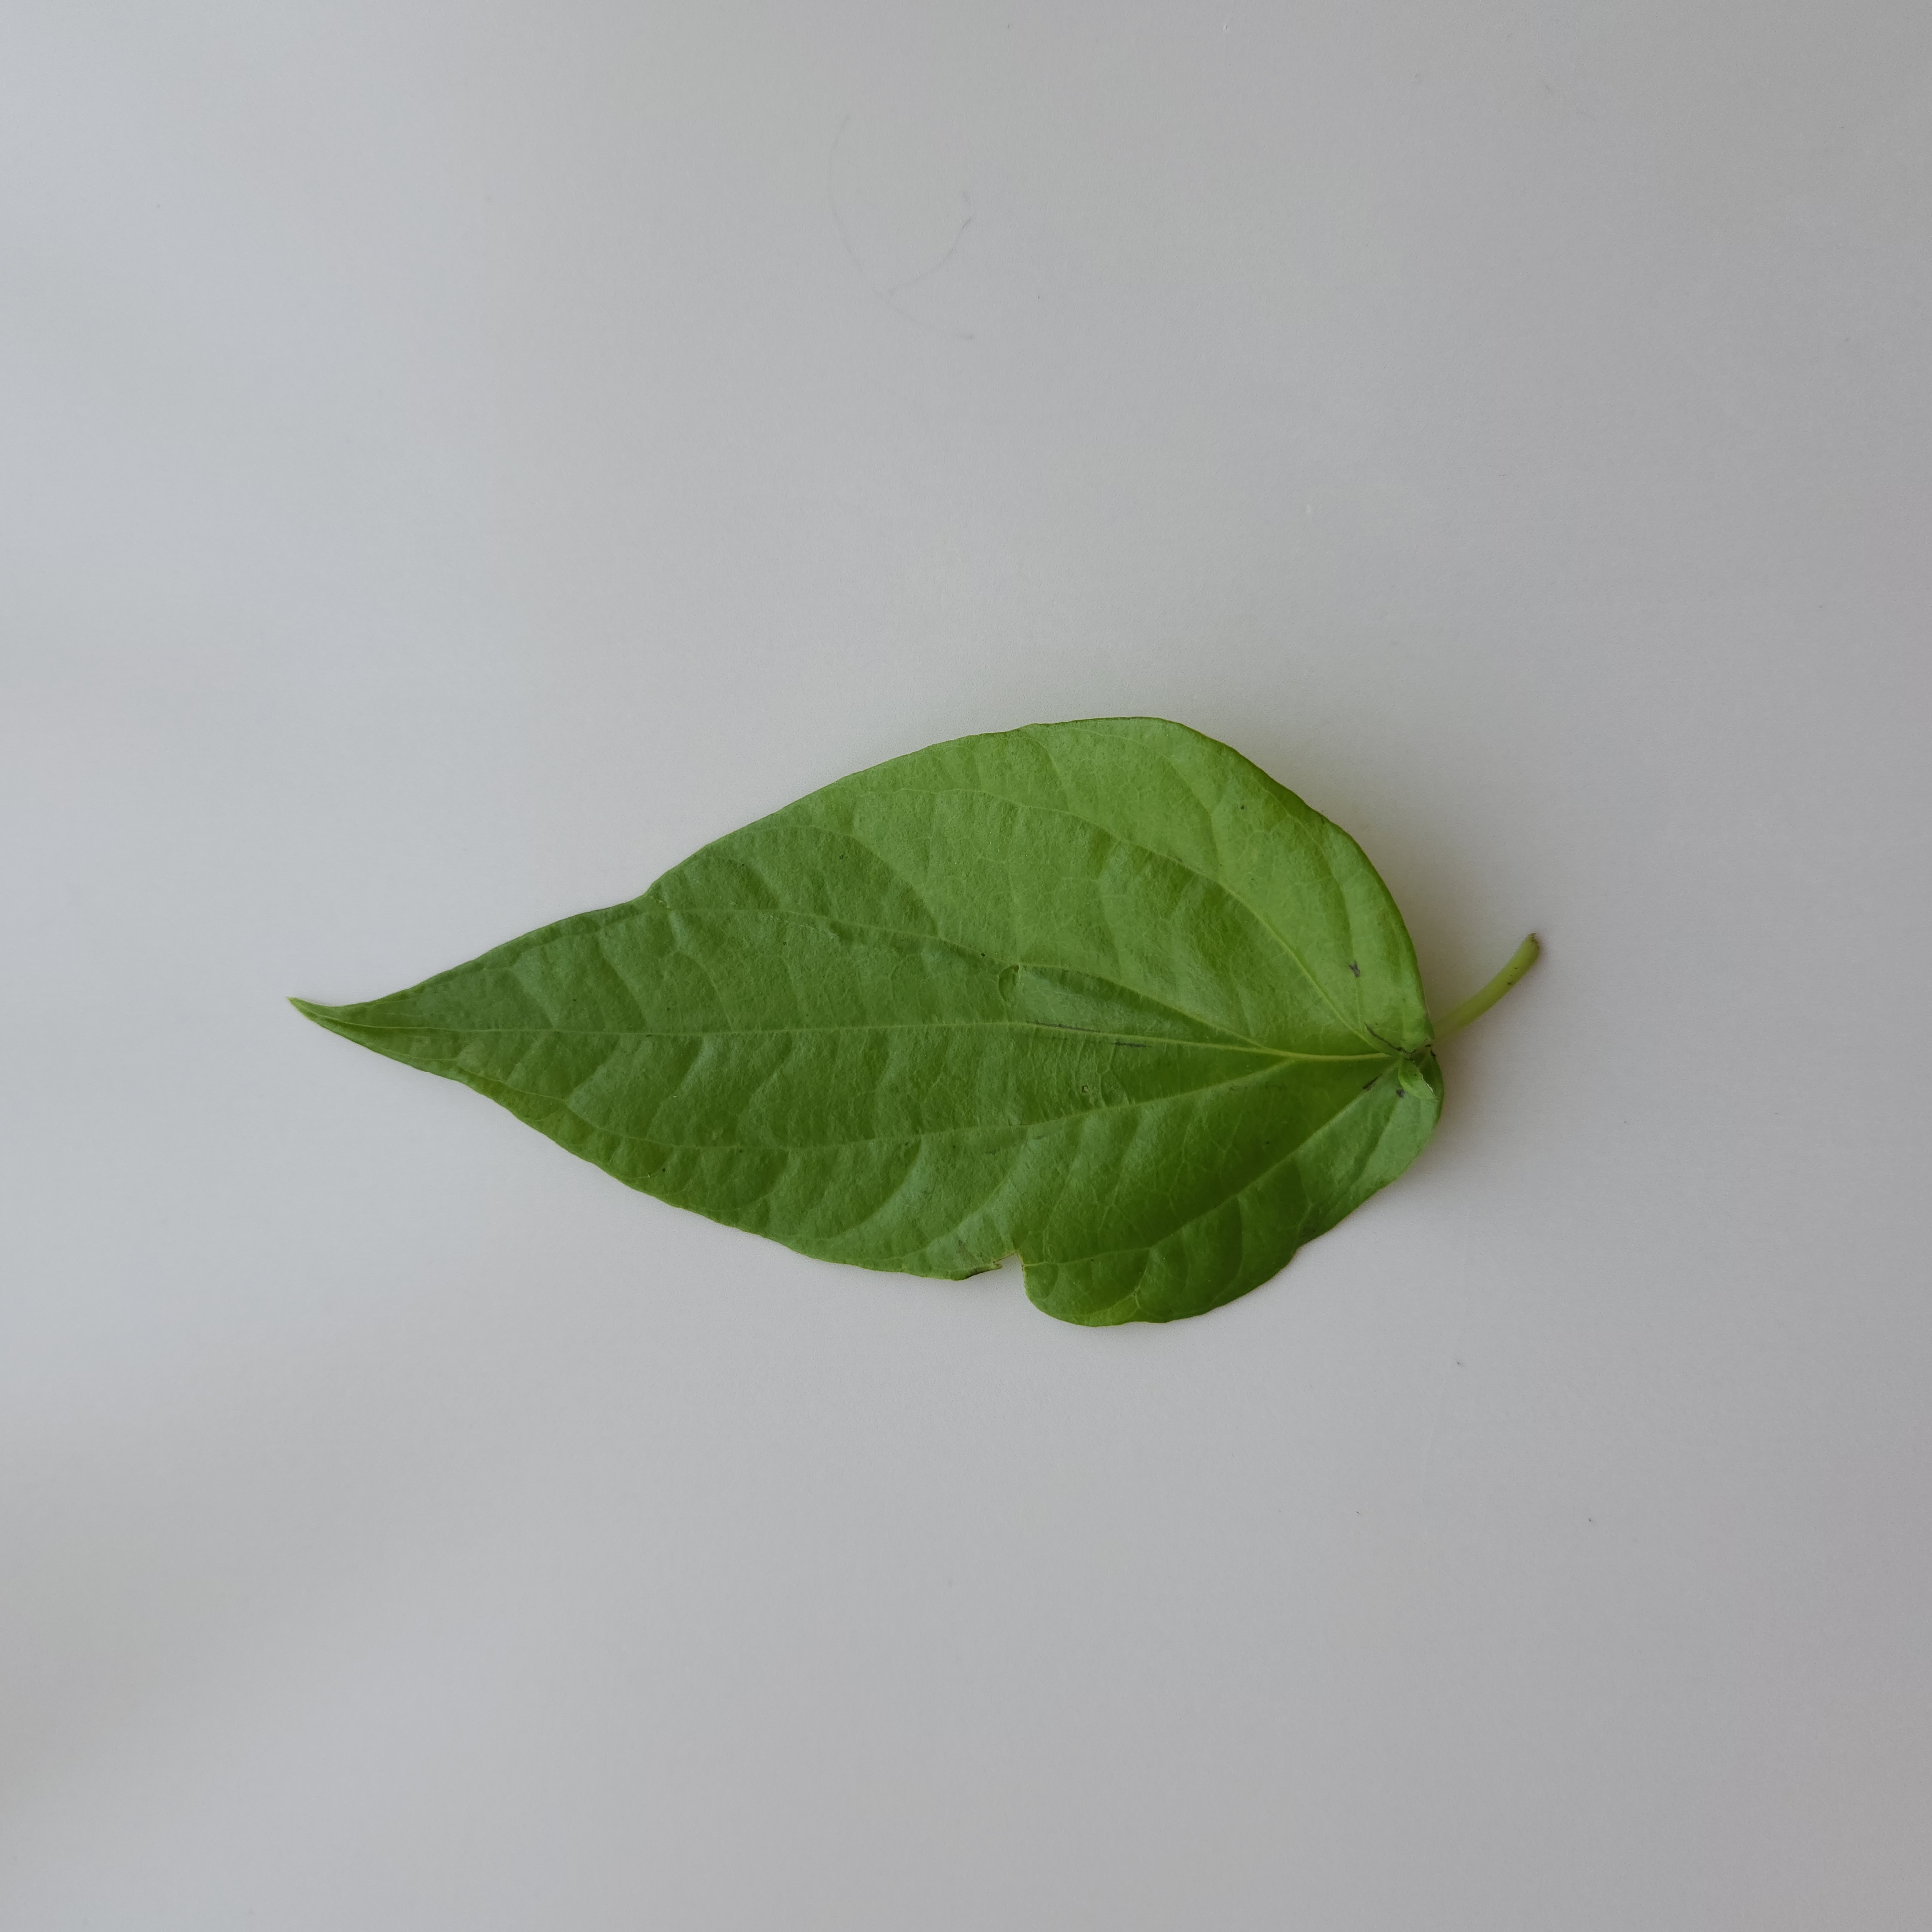
Label: Healthy